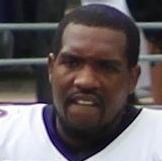
Age: 26